Dave Sabo

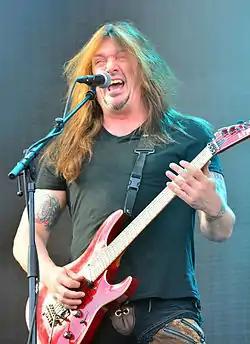
Sabo performing with Skid Row in 2014

David Michael Sabo (born September 16, 1964), nicknamed The Snake, is an American musician best known as one of the guitarists of heavy metal band Skid Row.